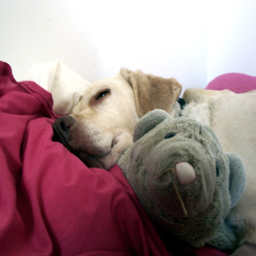
A dog is laying on a blanket with a stuffed toy.
A dog sleeping with his head on a stuffed animal.
A dog is sleeping while holding a stuffed animal.
There is no image here to provide a description for.
a white and brown dog is sleeping with a stuffed animal